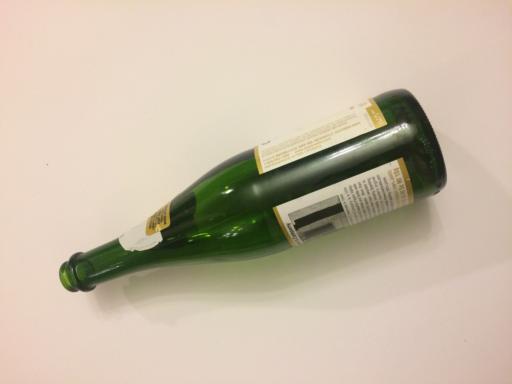
Waste category: glass